Sky position (RA, Dec in degrees): 325.895, -0.9143
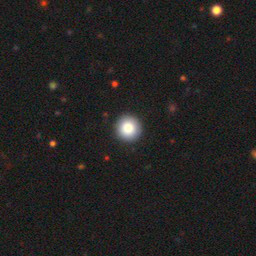
Galaxy morphology: Round Smooth Galaxies